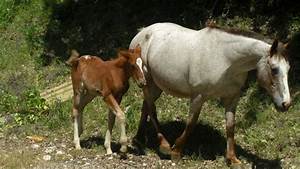
Label: cavallo